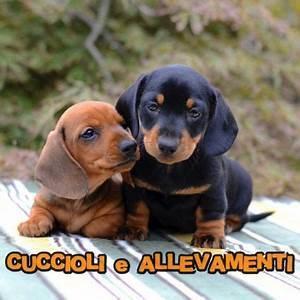
dog